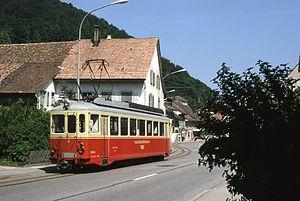
Seule ligne de train en Suisse à voie de 0.75 mètre